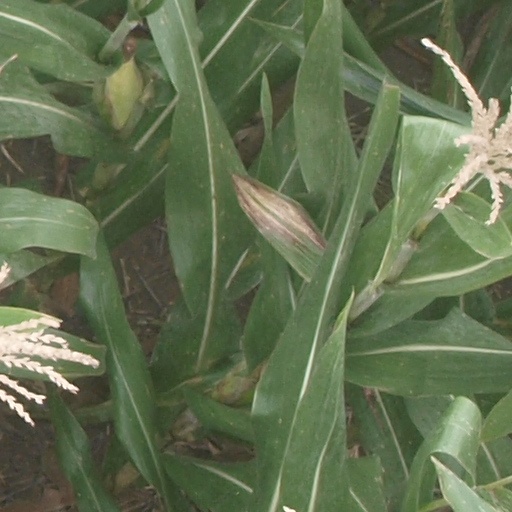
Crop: maize; corn